Walang Hanggang Paalam

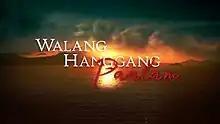
Title card

( / international title: "Irreplaceable") is a Philippine television drama romance series broadcast by Kapamilya Channel. Directed by Emmanuel Q. Palo, Darnel Joy R. Villaflor and Andoy Ranay, it stars Paulo Avelino, Zanjoe Marudo, Arci Muñoz, Angelica Panganiban and JC Santos. The series premiered on the network's "Primetime Bida" line up on September 28, 2020. The series concluded on April 16, 2021, with a total of 143 episodes.